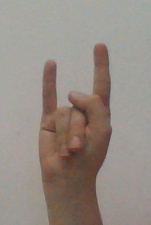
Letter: la